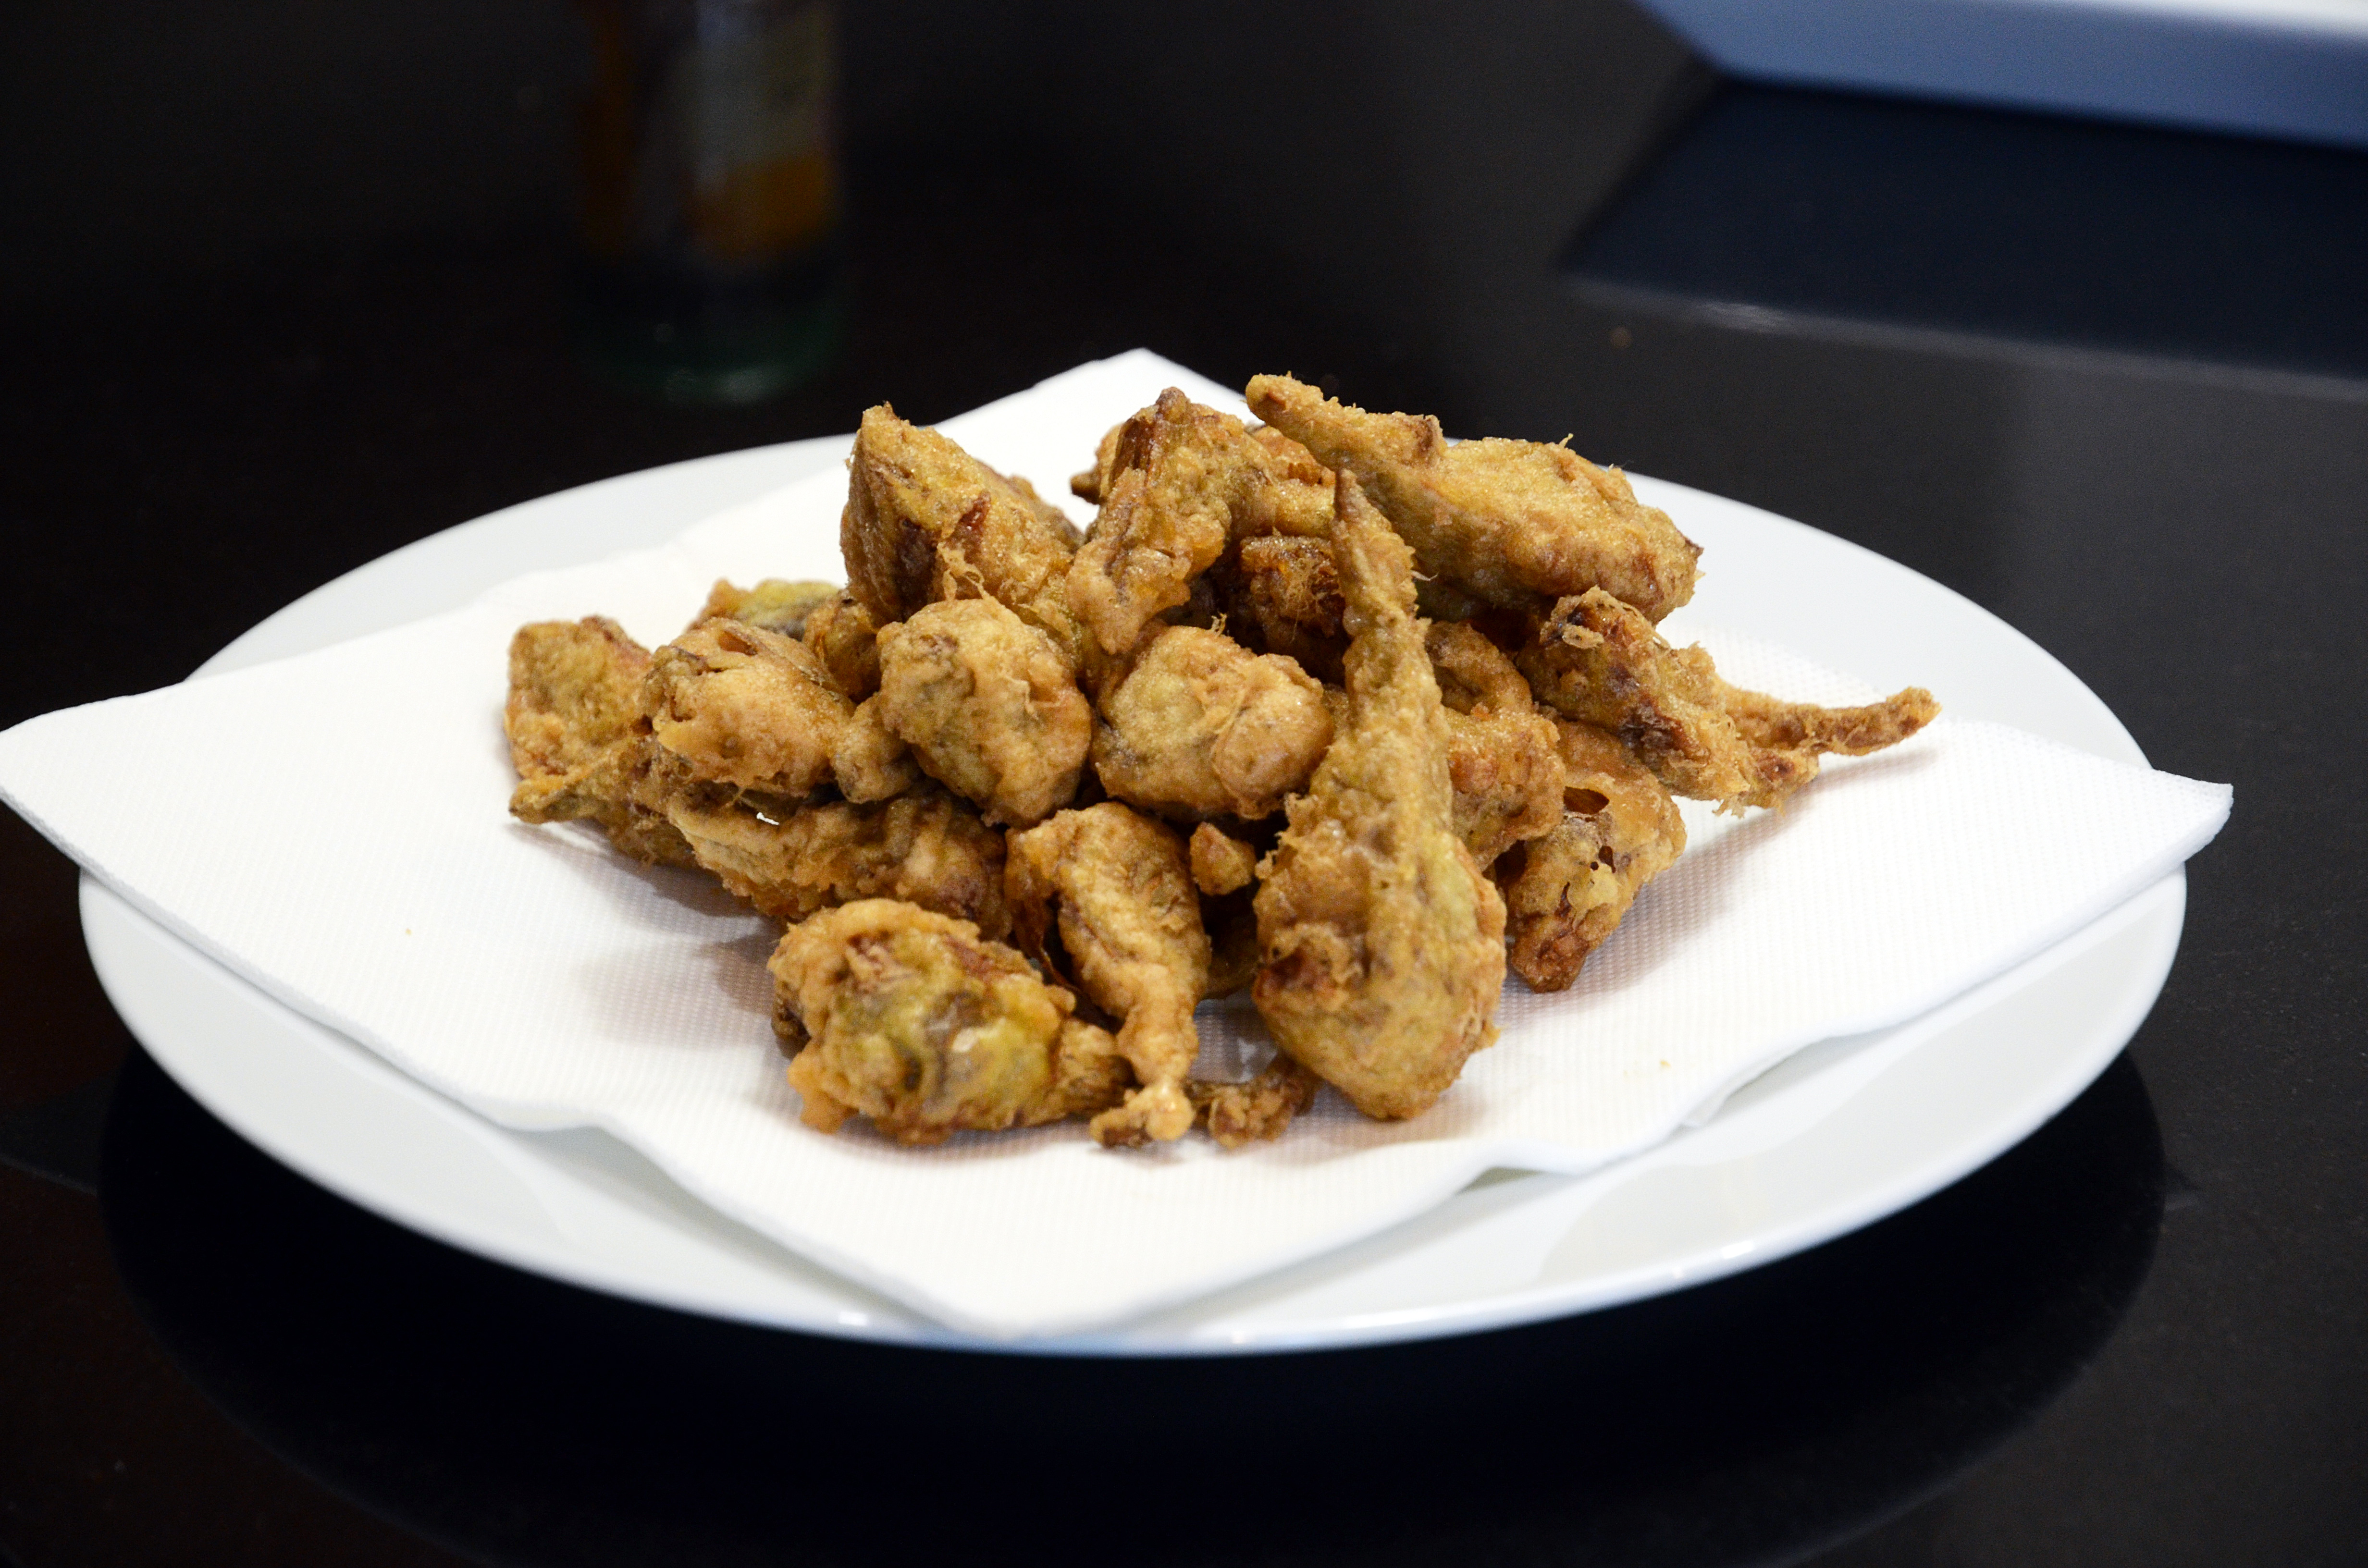
artichokes, vegetables, gourmet, pan, kitchen, golden, fried, dish, food, fried food, cuisine, deep frying, ingredient, pakora, karaage, Fried clams, frying, produce, Chicharr n, Rocky mountain oysters, meat, fried chicken, side dish, fast food, seafood, appetizer, recipe, tempura